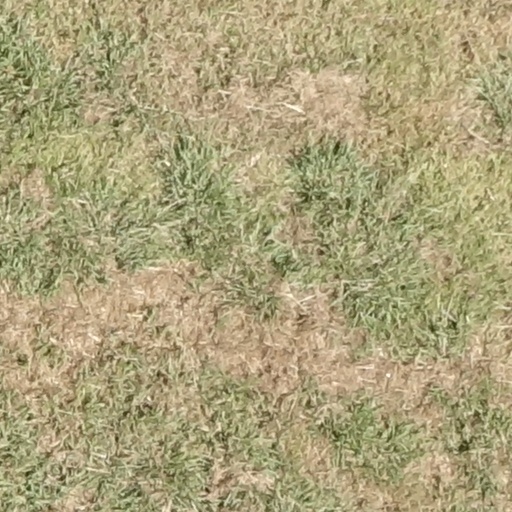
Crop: sorghum